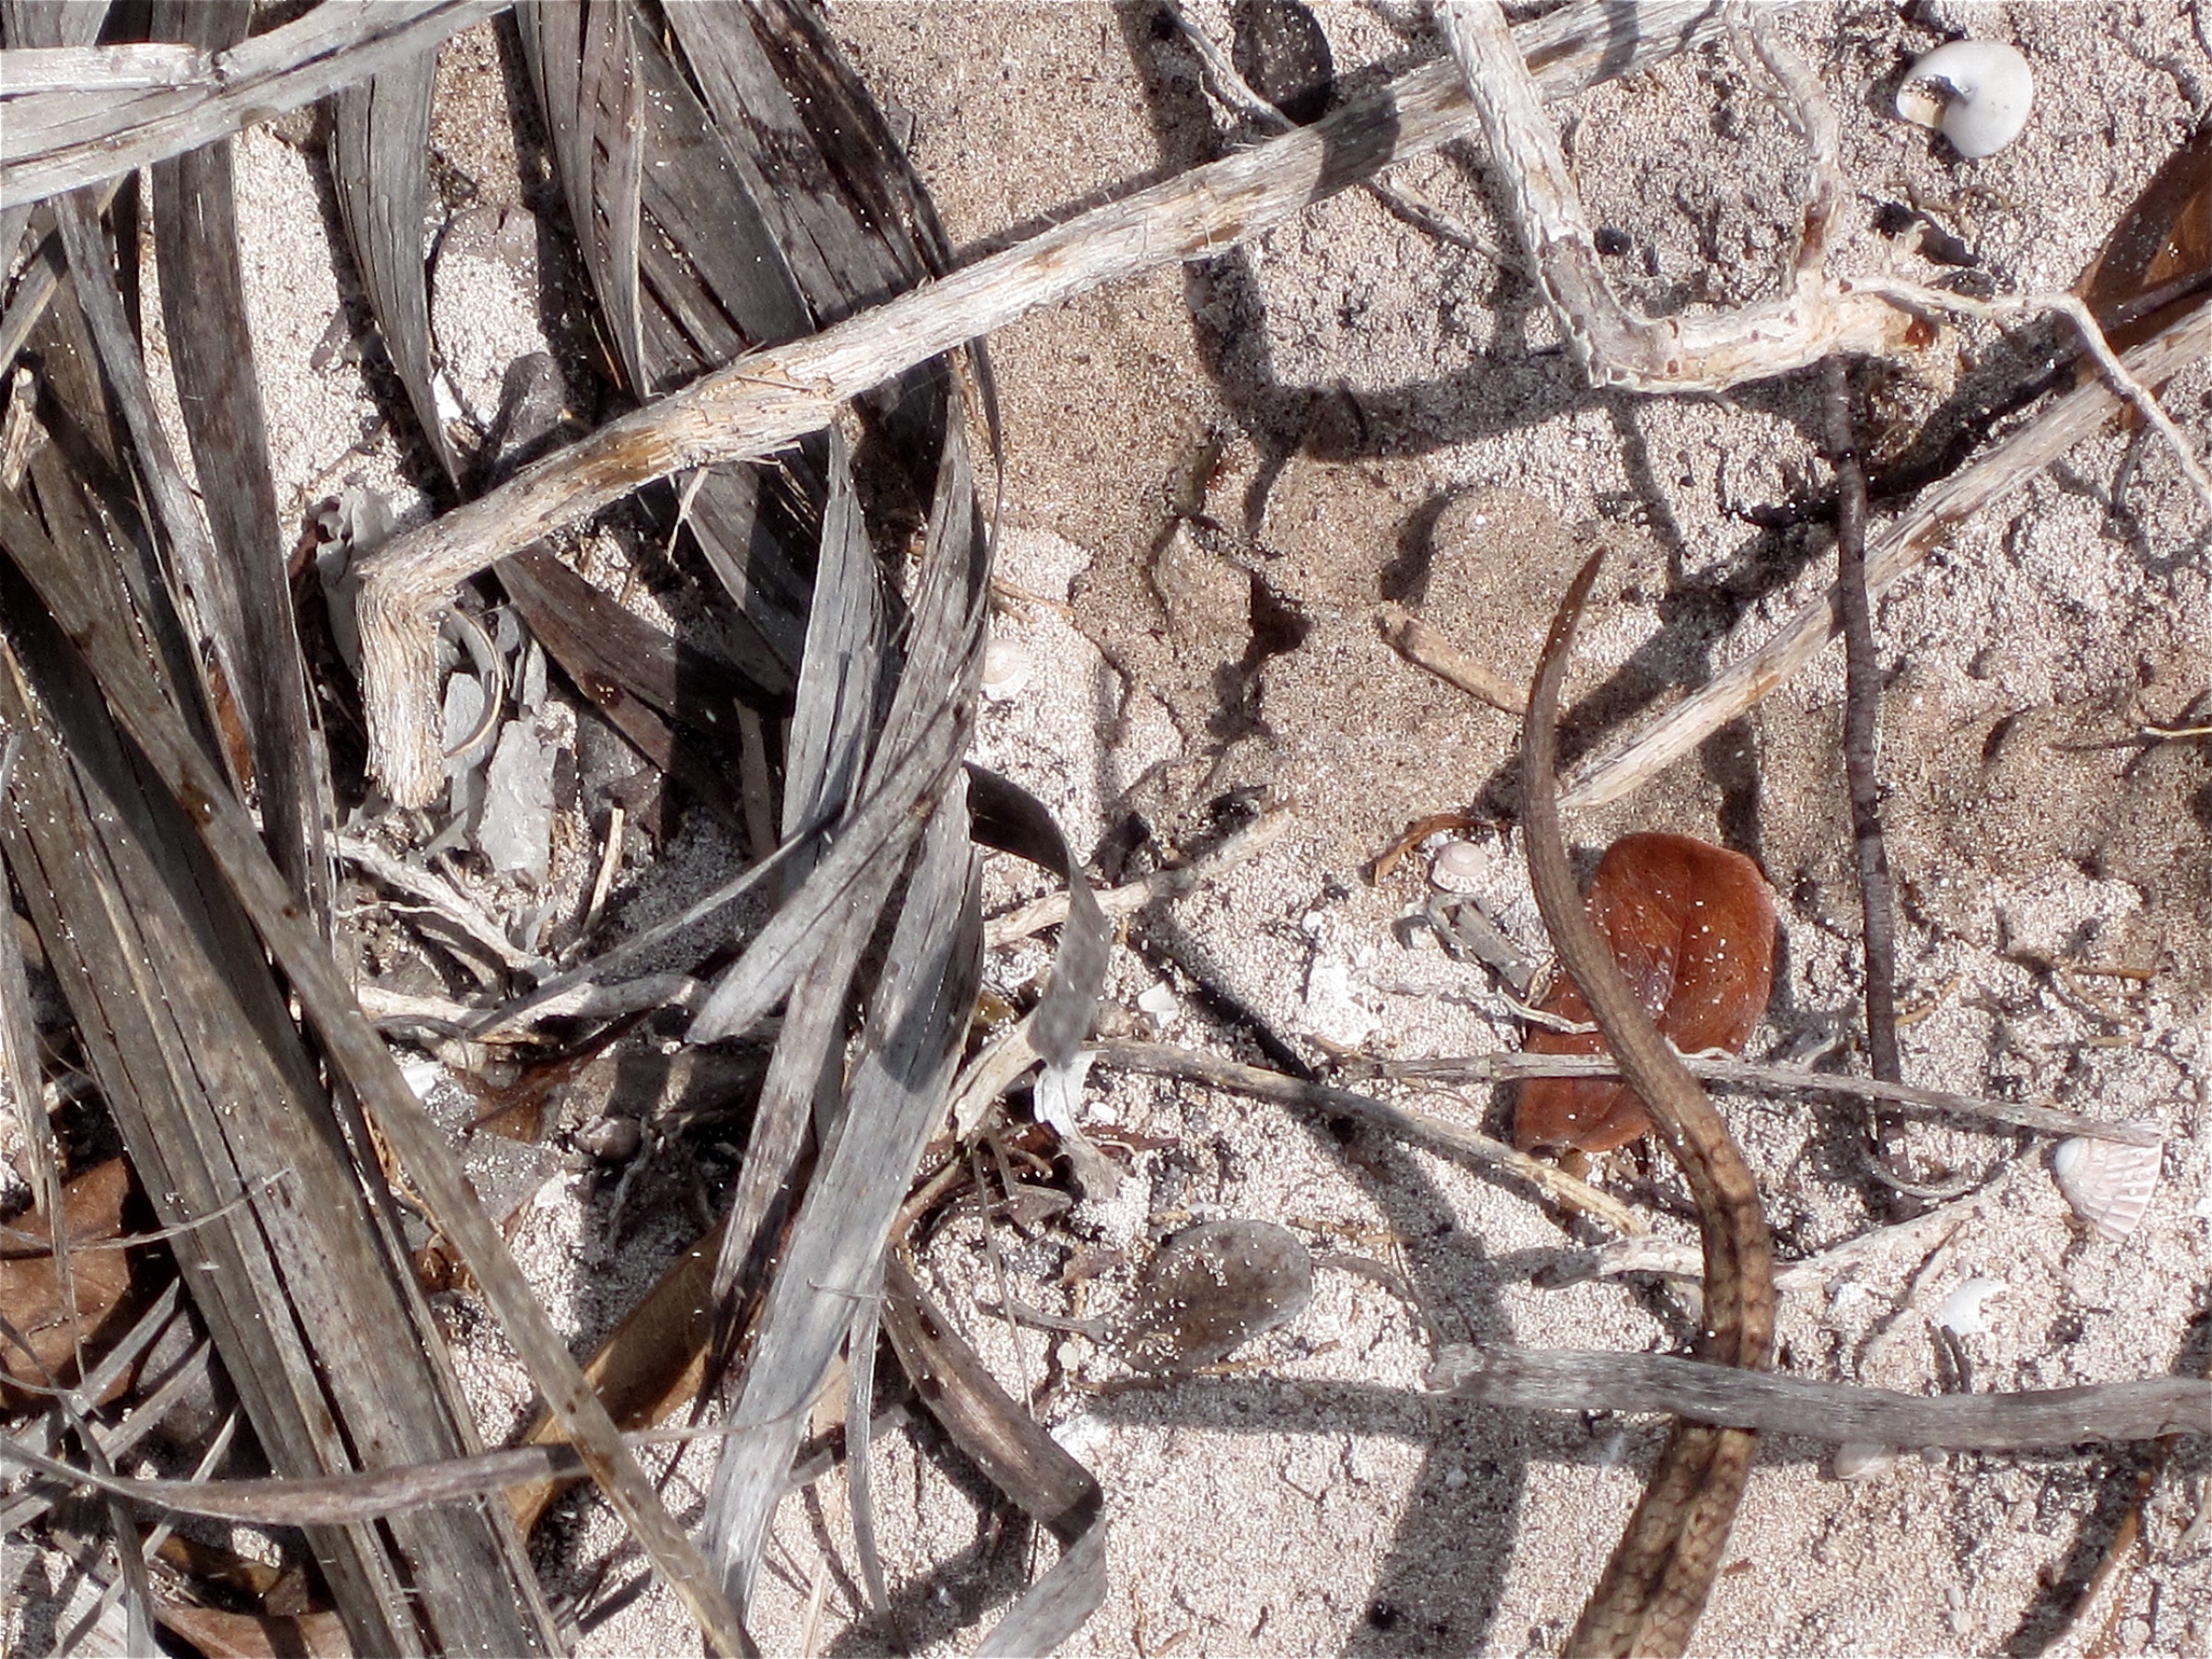
tree, branch, wood, leaf, trunk, soil, material, bahamas, carving